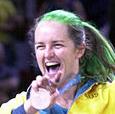
Age: 30